Robert Earnshaw

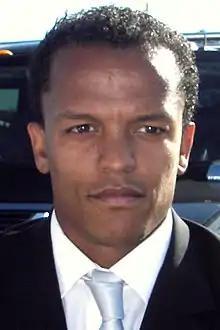
Earnshaw in 2007

Robert Earnshaw (born 6 April 1981) is a Welsh former international footballer who played as a forward. He is the only player to have scored a hat-trick in the Premier League, all three divisions of the English Football League, the League Cup, the FA Cup, and for his country in an international match.